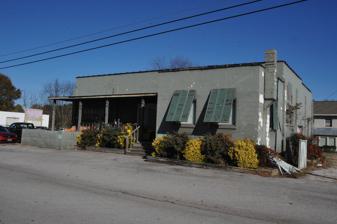
Building: Ice House (Moulton, Alabama)
Country: United States of America
Year built: 1946
United States historic place Ice House U.S. National Register of Historic Places The building in May 2008 Show map of Alabama Show map of the United States Location 844 Seminary St., Moulton, Alabama Coordinates 34°28′56″N 87°17′24″W / 34.48222°N 87.29000°W / 34.48222; -87.29000 Area less than one acre Architectural style One story commercial block NRHP reference No. 00000712 Added to NRHP June 22, 2000 The Ice House is a historic commercial building in Moulton, Alabama .  It was built in 1946 at the beginning of Moulton's post- World War II boom period.  After the town's previous ice house on the courthouse square was demolished to make way for new construction, R. W. Carter built a new ice house one block from the square with state-of-the-art ice making equipment.  The ice house operated until 1977, serving homes and businesses in and around Moulton, as well as customers including Legion Field in Birmingham and the Browns Ferry Nuclear Power Plant across the Tennessee River .  Today, the building houses an antique store , but the icemaking equipment is still intact.  The building is a one-story, concrete block structure with a parapet roof.  The façade has three original wood doors which originally enclosed the ice storage rooms, an entry door, and a window, all under a flat canopy.  An office with two windows also projects from the façade.  A concrete block residence constructed at the same time as the ice house sits behind the structure. The building was listed on the National Register of Historic Places in 2000. References Wikimedia Commons has media related to Ice House (Moulton, Alabama) .